The King and the Beggar-maid

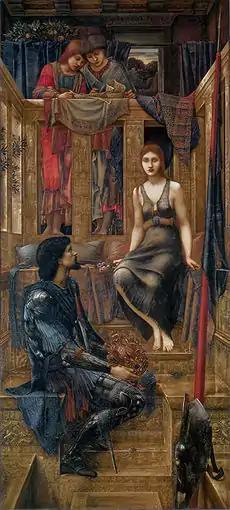
"King Cophetua and the Beggar Maid", 1884, by Edward Burne-Jones, currently hangs in the Tate Gallery, London.

Cophetua is an African king known for his lack of sexual attraction to women. One day, looking out of a palace window, he witnesses a young beggar, Penelophon, "clad all in grey". Struck by love at first sight, Cophetua decides that he will either have the beggar as his wife or commit suicide.